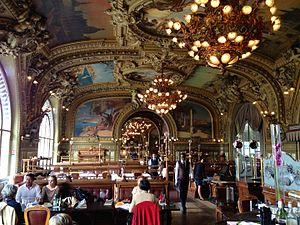
Le 12ᵉ arrondissement de Paris est l'un des vingt arrondissements de Paris, la capitale française.